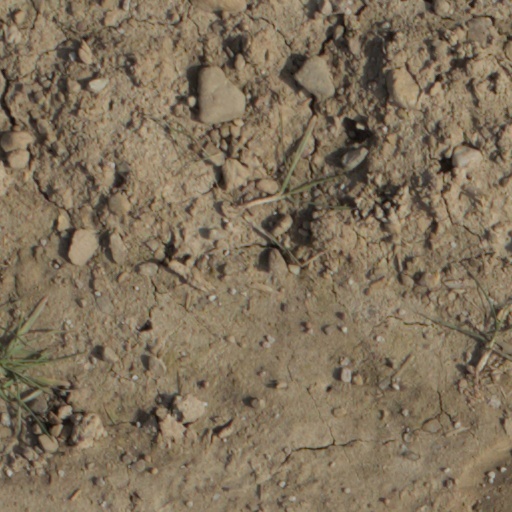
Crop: wheat